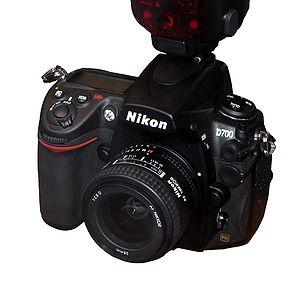
Le Nikon D700 est un appareil photographique reflex numérique plein format de 12,1 mégapixels, annoncé par Nikon le 1ᵉʳ juillet 2008. C'est un boîtier professionnel.